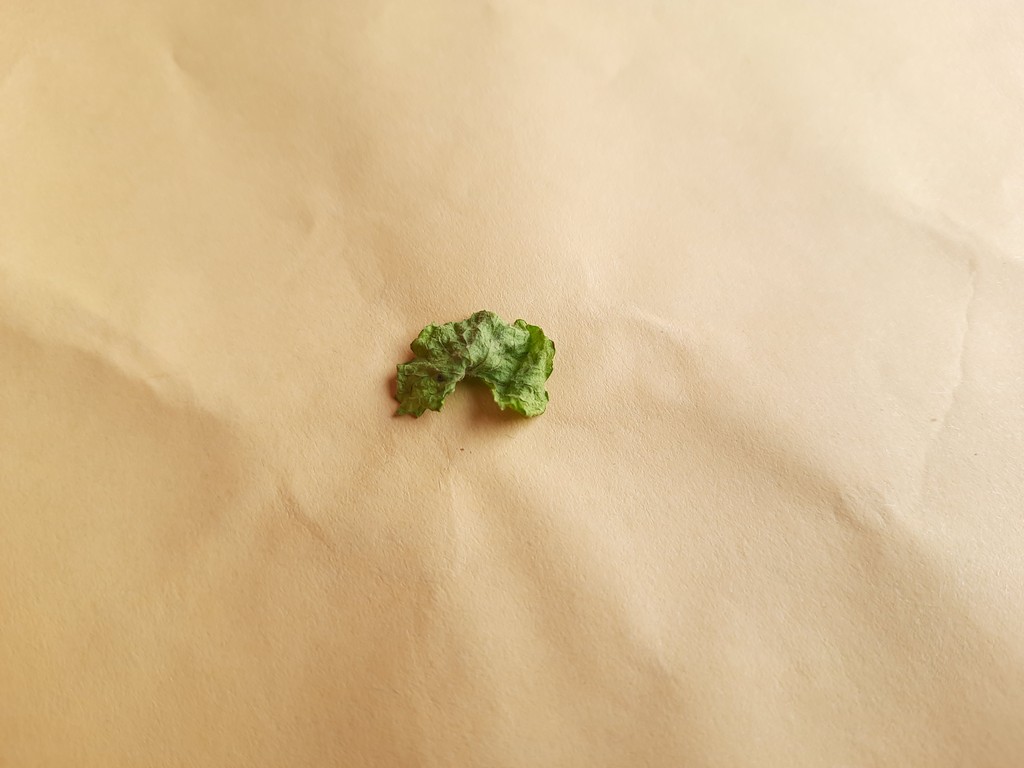
Label: Dried